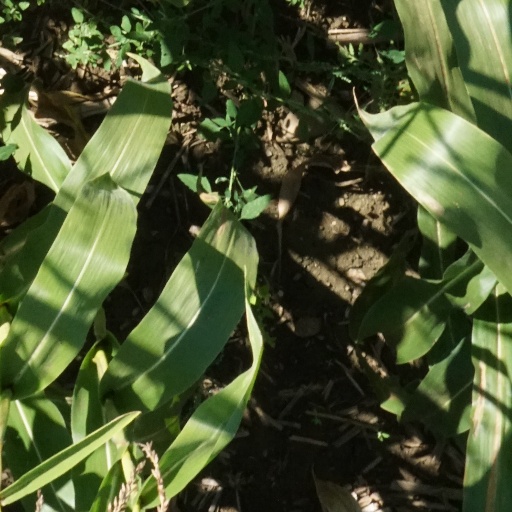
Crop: maize; corn